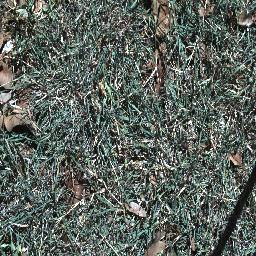
Label: negative